France in the Eurovision Song Contest 2016

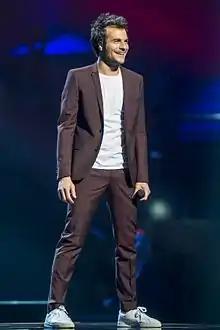
Amir during a rehearsal before the final

According to Eurovision rules, all nations with the exceptions of the host country and the "Big Five" (France, Germany, Italy, Spain and the United Kingdom) are required to qualify from one of two semi-finals in order to compete for the final; the top ten countries from each semi-final progress to the final. As a member of the "Big Five", France automatically qualified to compete in the final on 14 May 2016. In addition to their participation in the final, France is also required to broadcast and vote in one of the two semi-finals. During the semi-final allocation draw on 25 January 2016, France was assigned to broadcast and vote in the first semi-final on 10 May 2016.